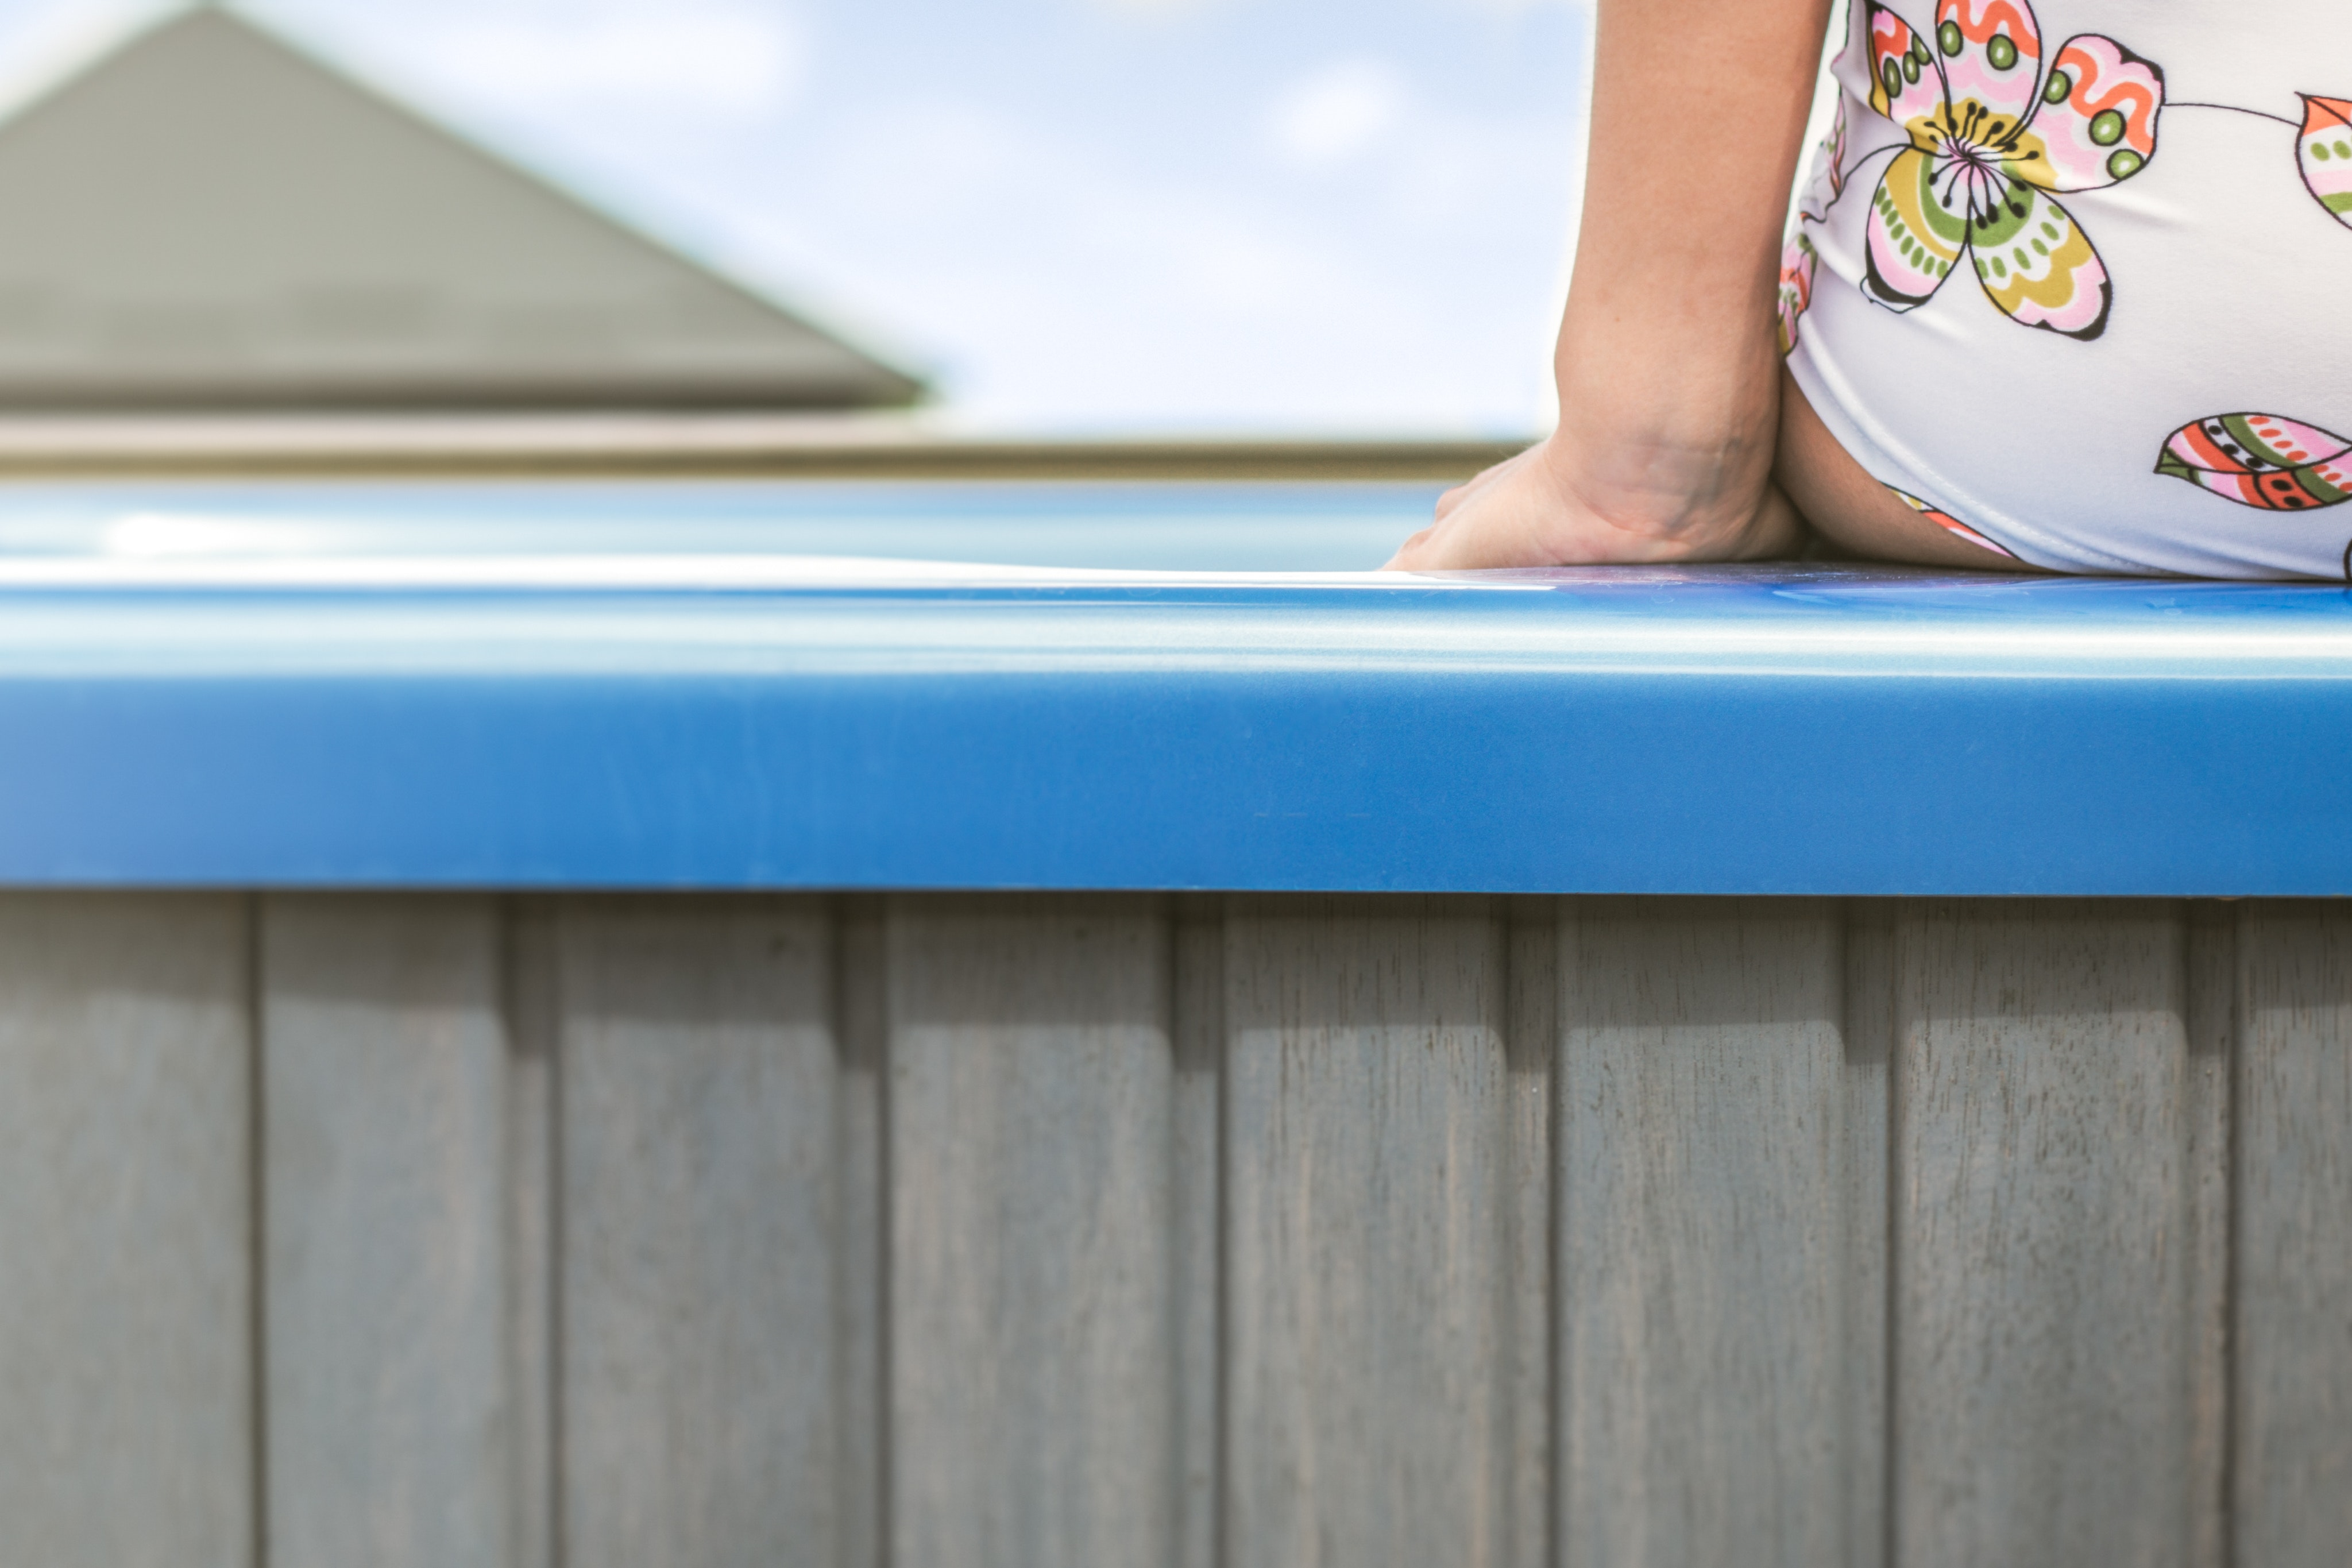
blue, leg, table, hand, furniture, floor, wood, flooring, window, shoe